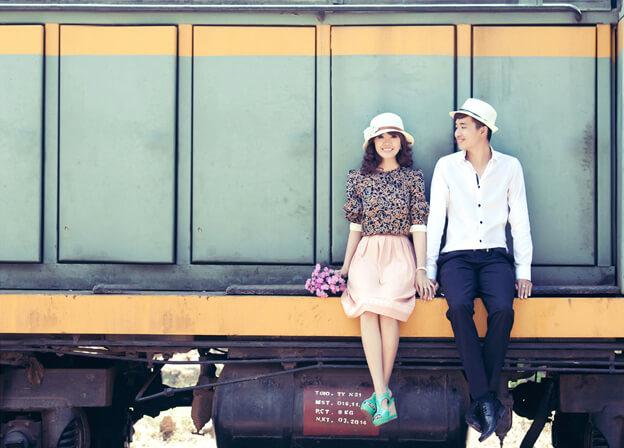
có một cô gái đang nắm tay một chàng trai trong bức ảnh